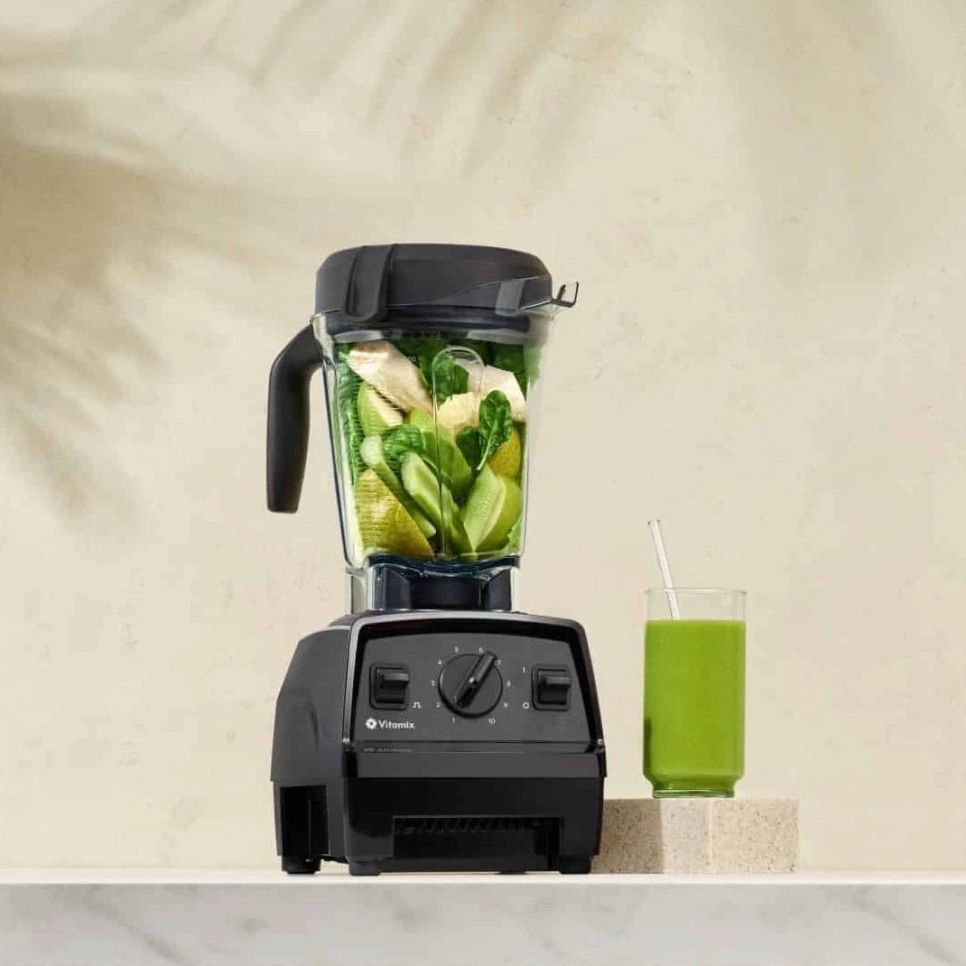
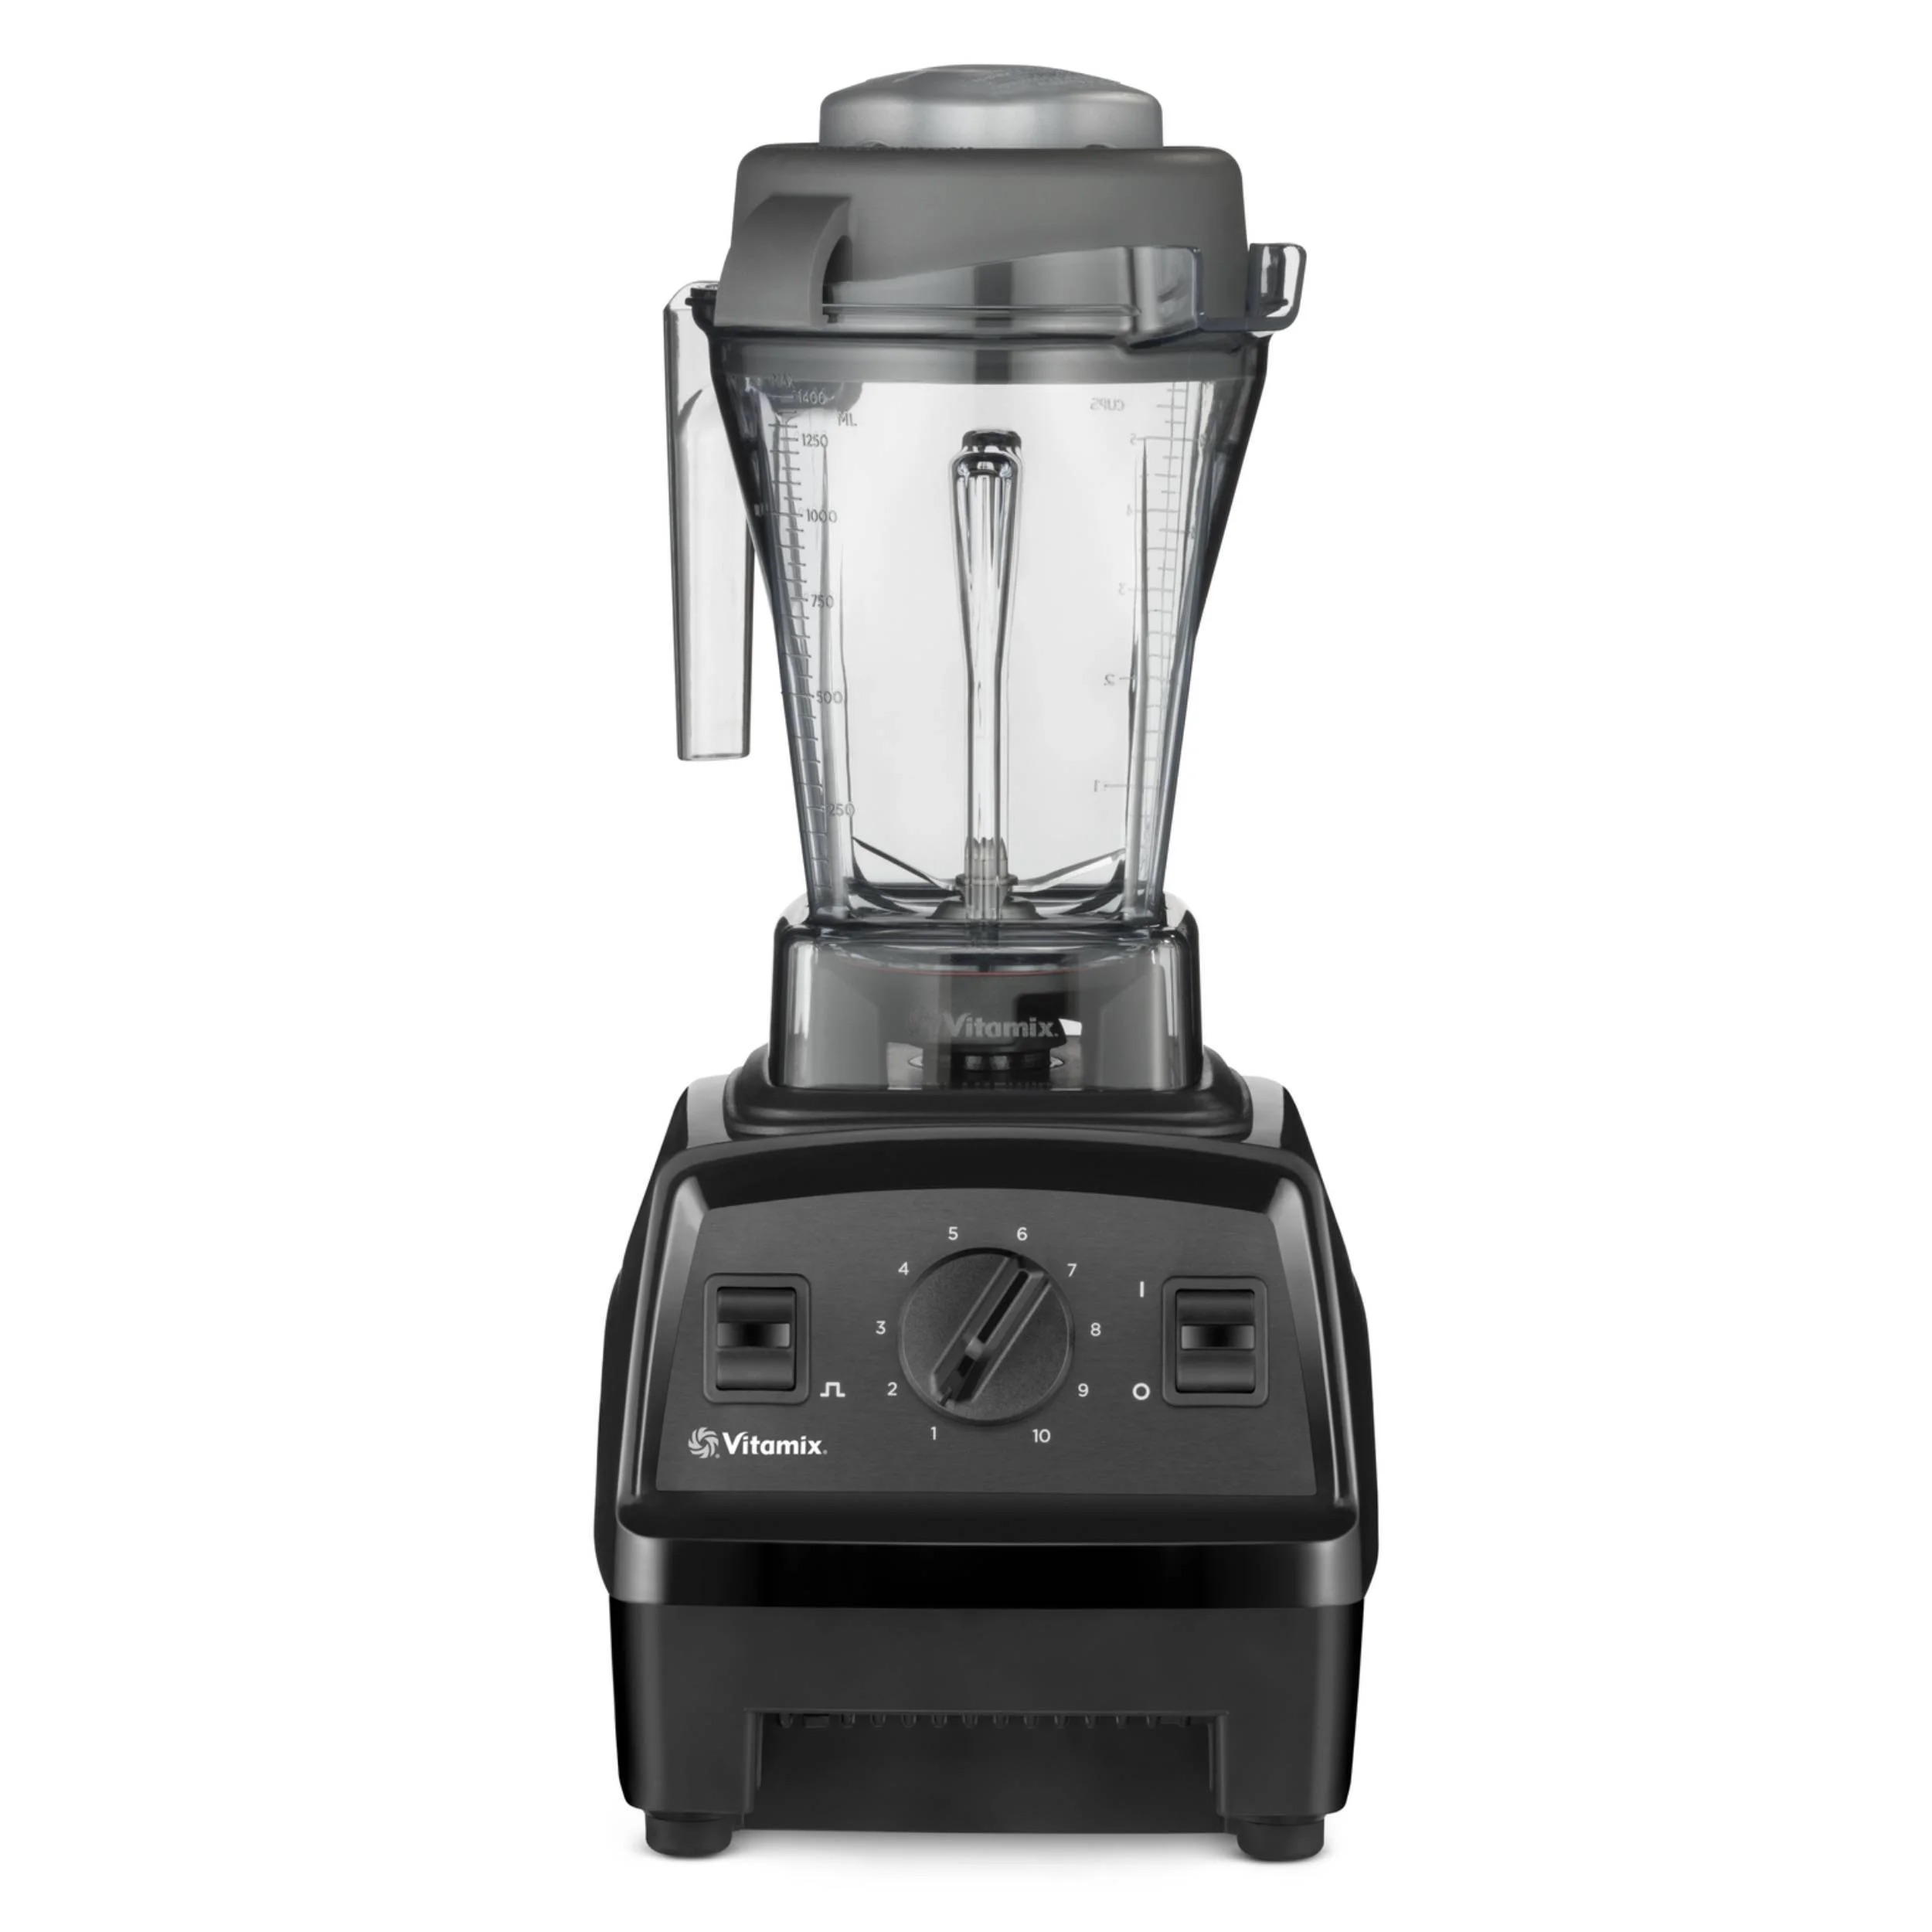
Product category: items_blender
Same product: yes